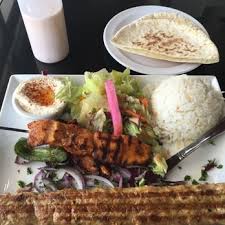
Yemek: kebap